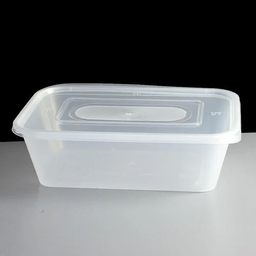
Label: plastic